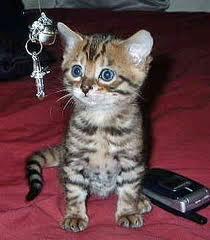
Breed: Bengal